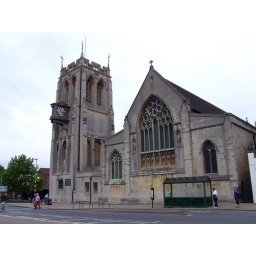
St John the Baptist church of Epping in Essex Built in 1889, the tower was added much later in 1908-9.